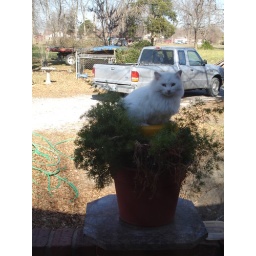
A Kitty sitting in my Grandma's plant in my hometown... Butler, MO.